Joe 90 (band)

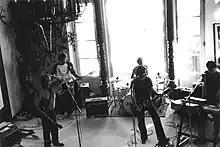
Joe 90 rehearsing with Donovan at Park Hill, Los Angeles

"Gods Child" had released a handful of albums for Warner Brothers records. They had a hit in 1994 with the song "Everybody's 1", which appeared on the "Billboard" "Modern Rock" and "Album Rock" categories simultaneously.